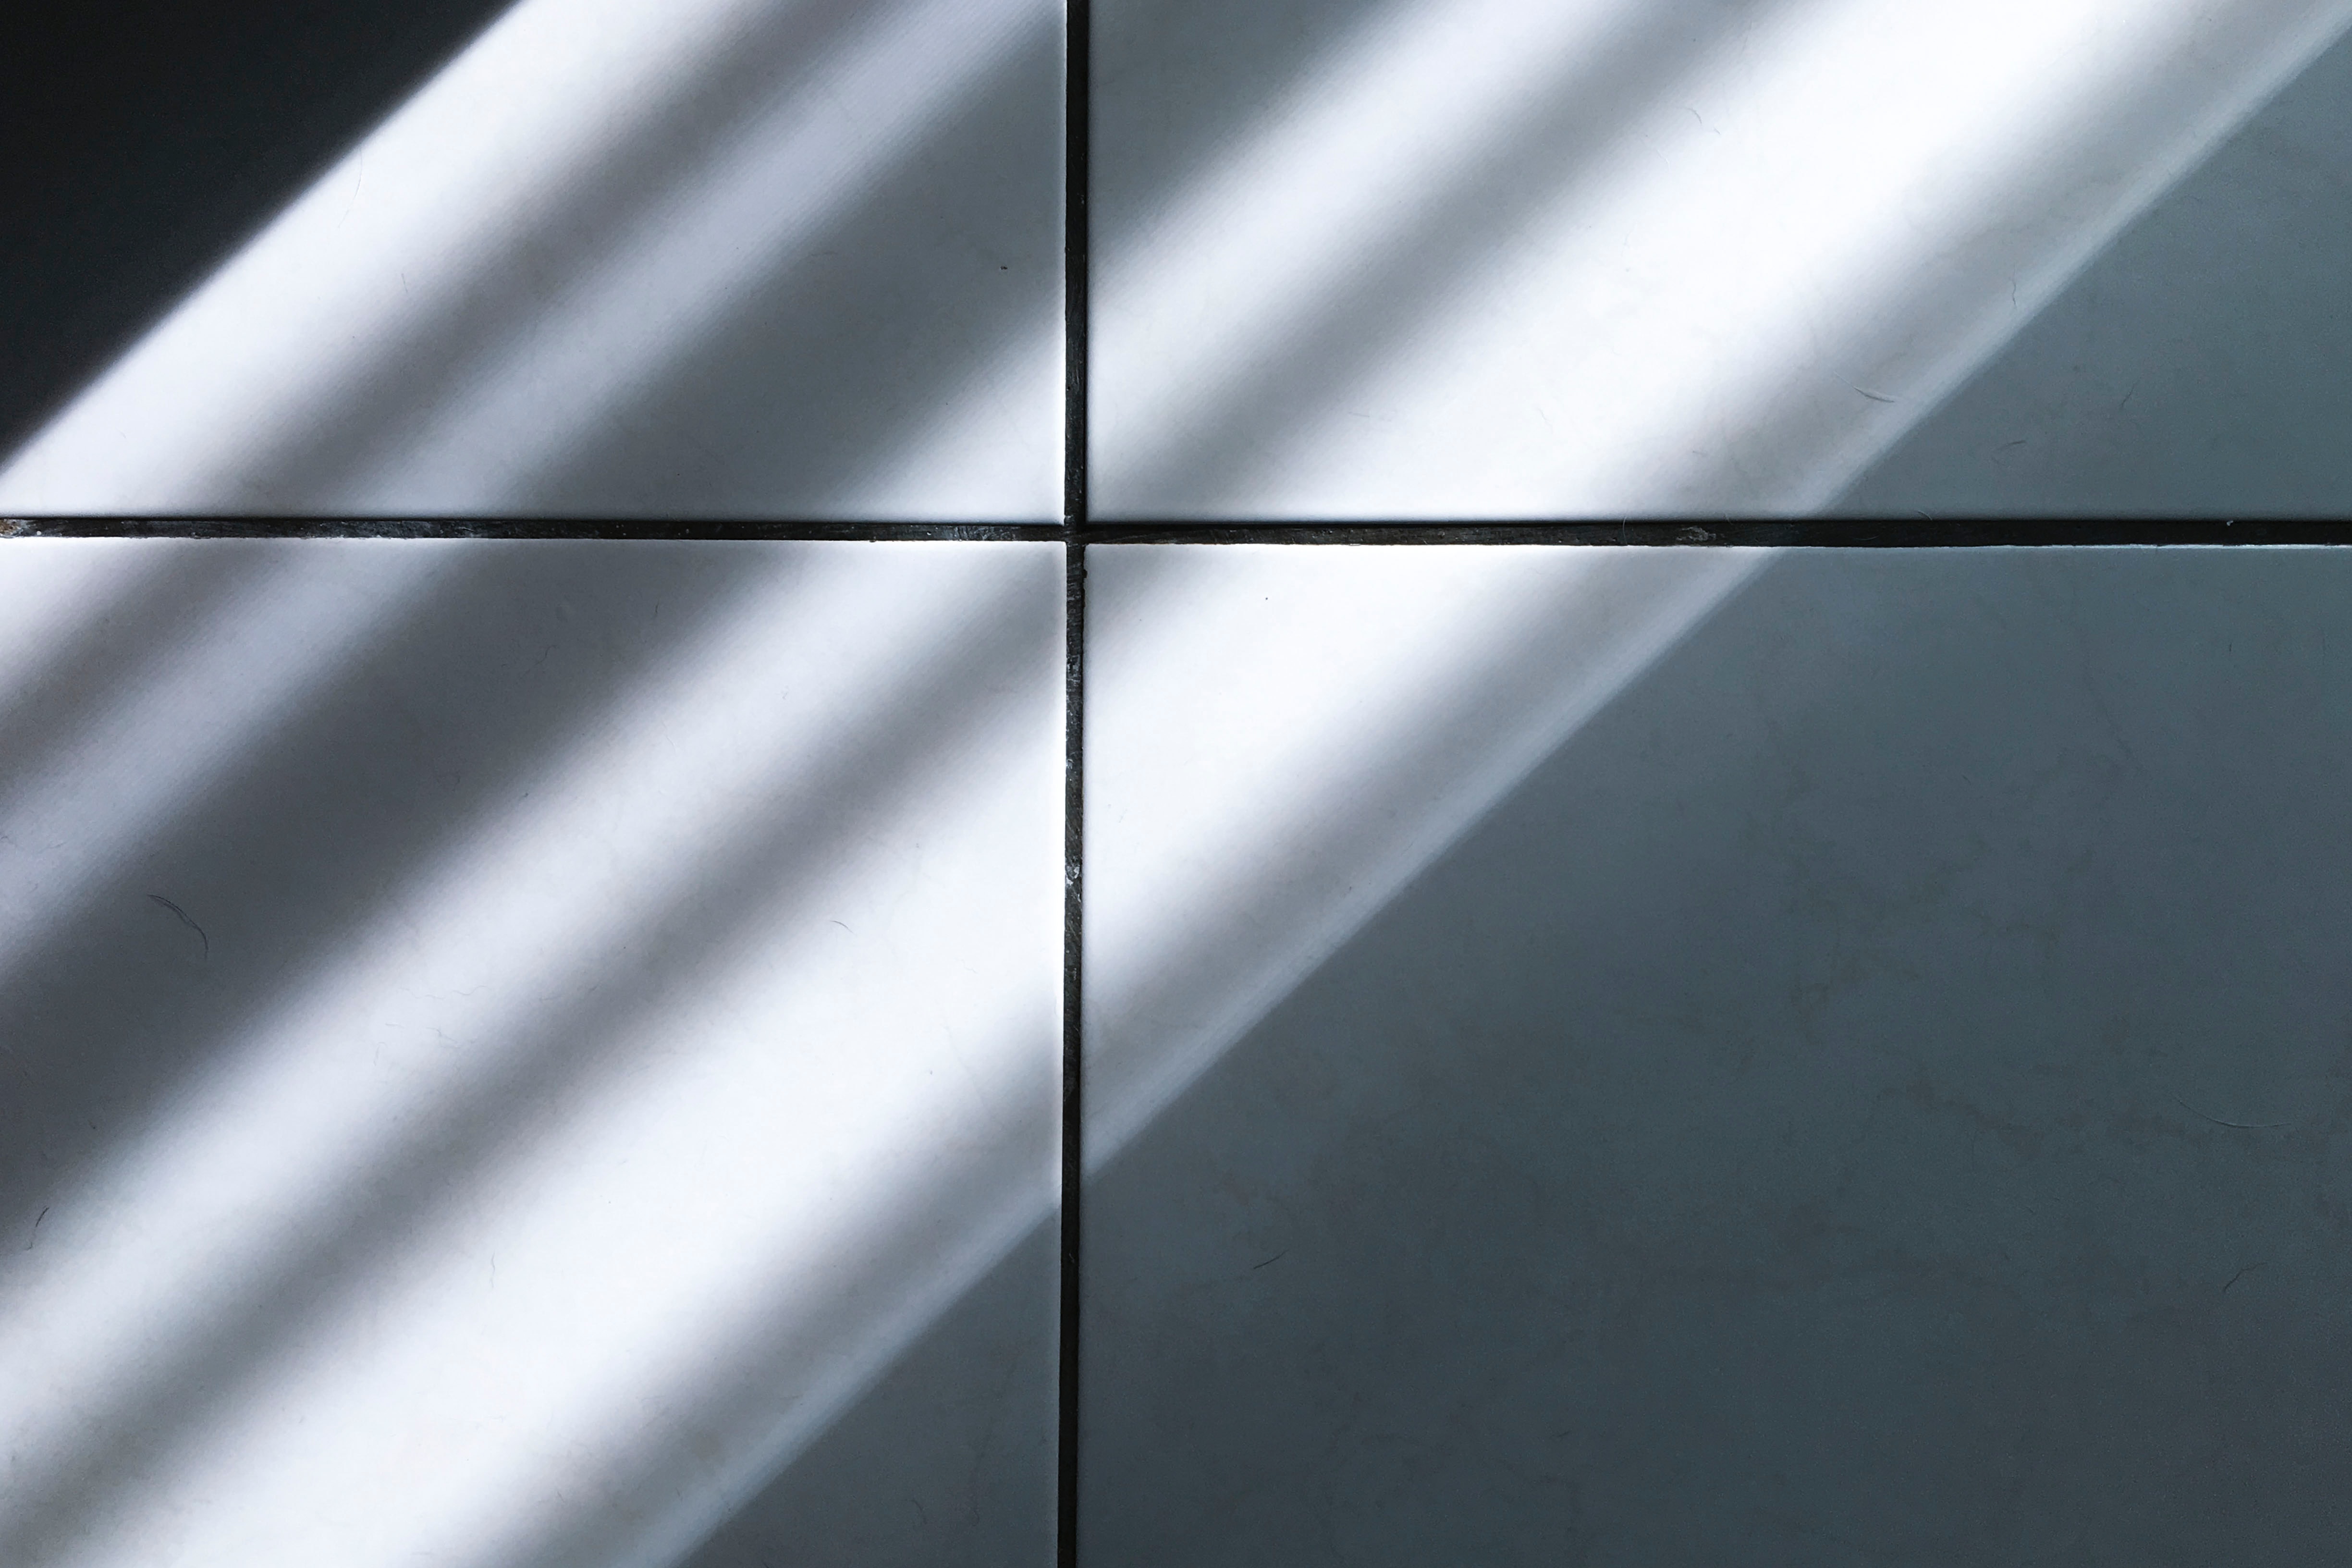
light, line, daytime, architecture, black and white, metal, glass, Material property, shadow, parallel, monochrome, steel, symmetry, aluminium, Tints and shades, daylighting, silver